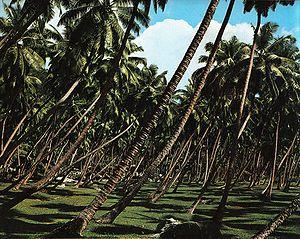
Praslin, la seconde plus grande île de l'archipel des Seychelles, est située à 44 km au nord-est de Mahé dans le groupe des Iles intérieures. Administrativement, elle est divisée en deux districts : Baie Sainte-Anne et Grand' Anse selon une diagonale qui sépare l'île en deux du NW au SE et dont les principaux bourgs sont Baie Sainte-Anne, Anse Volbert et Grand' Anse. Elle compte une population de plus de 6 500 habitants.